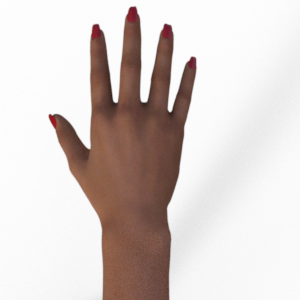
Label: paper